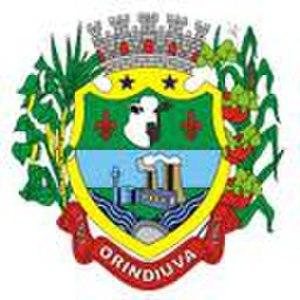
Orindiúva est une municipalité brésilienne de l'État de São Paulo et la Microrégion de São José do Rio Preto.